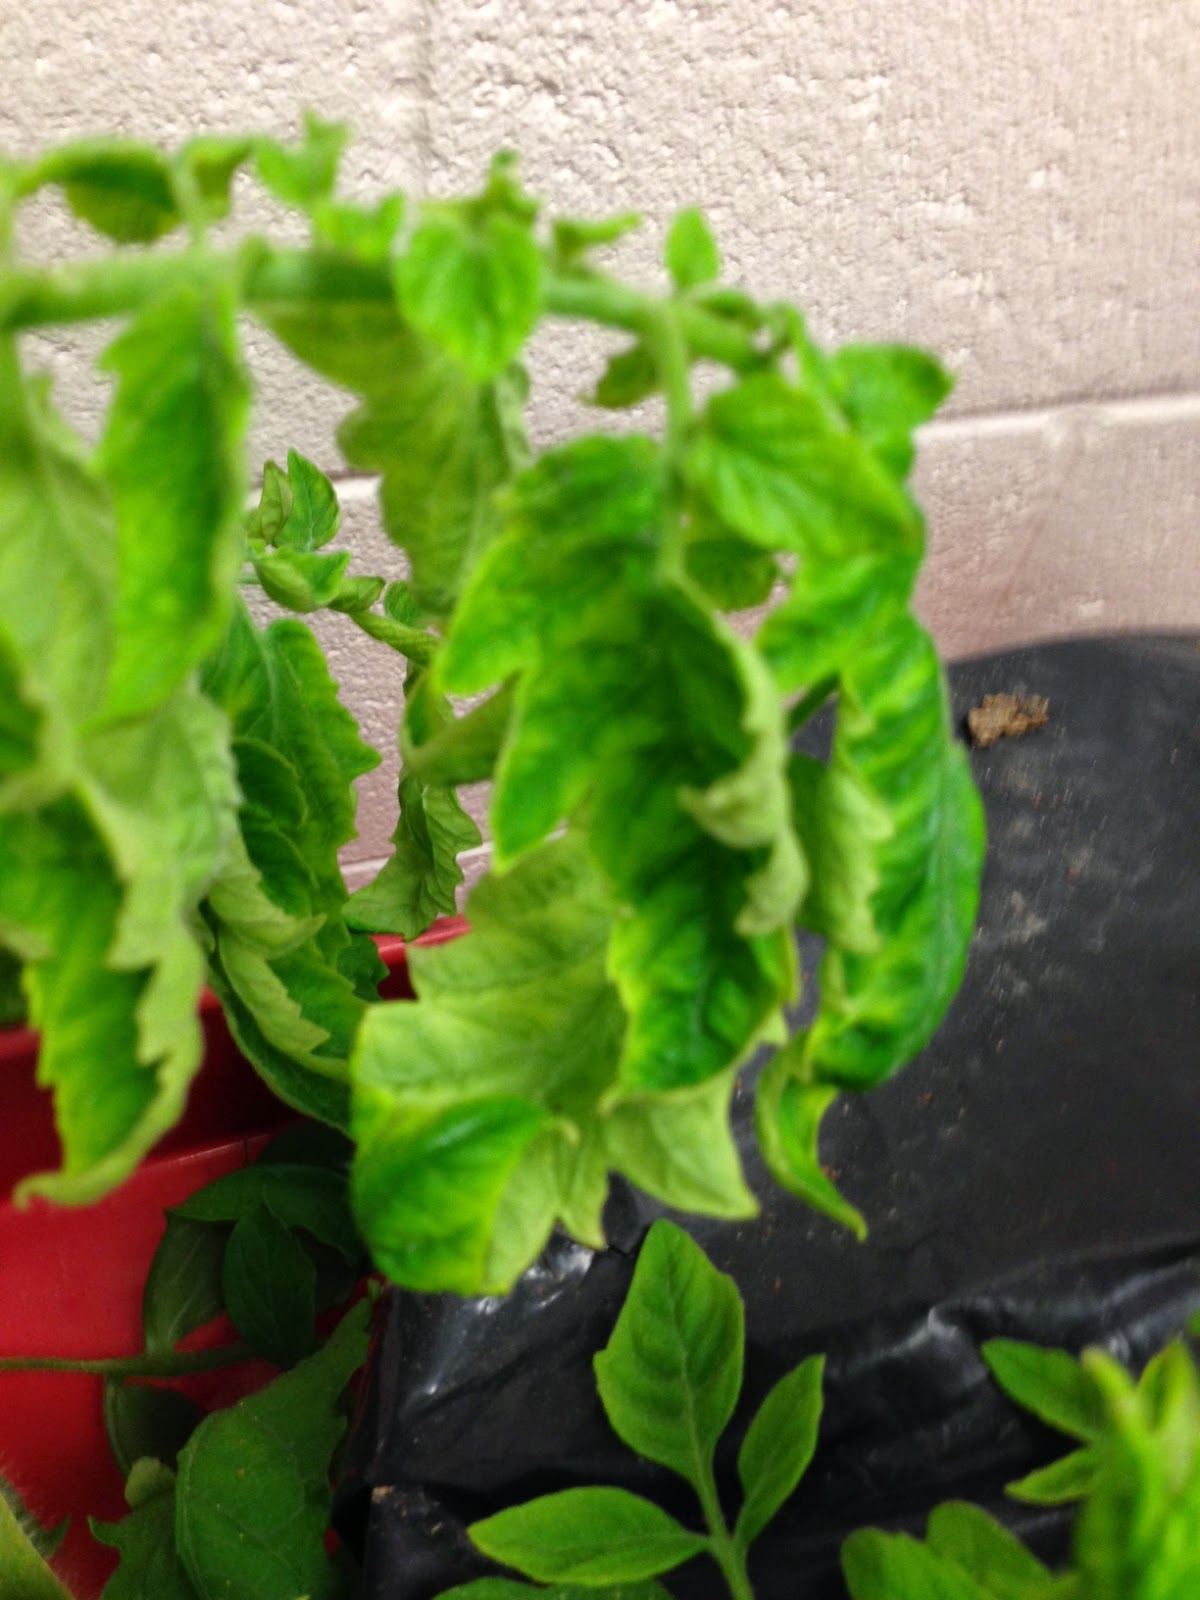
Labels: Tomato leaf yellow virus, Tomato leaf yellow virus, Tomato leaf yellow virus, Tomato leaf yellow virus